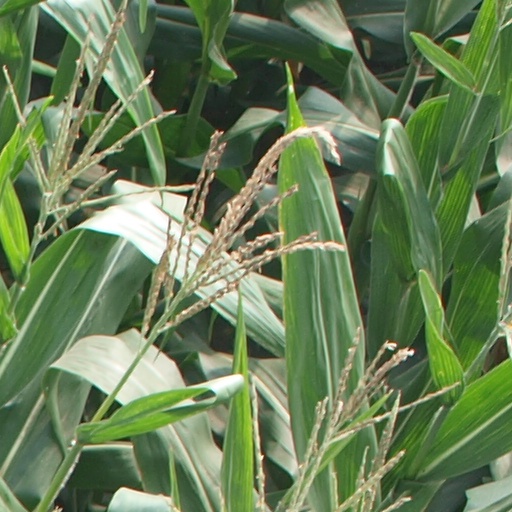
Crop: maize; corn